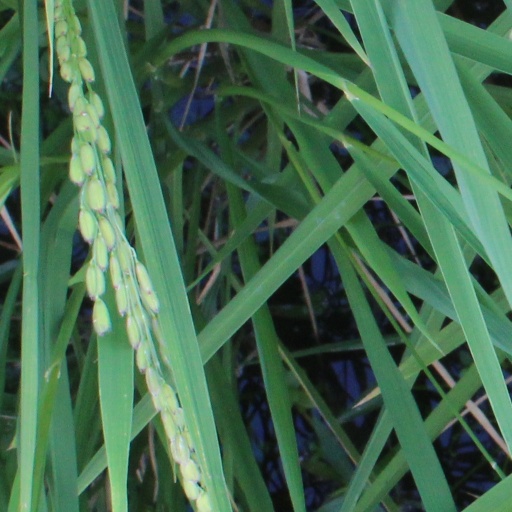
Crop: rice